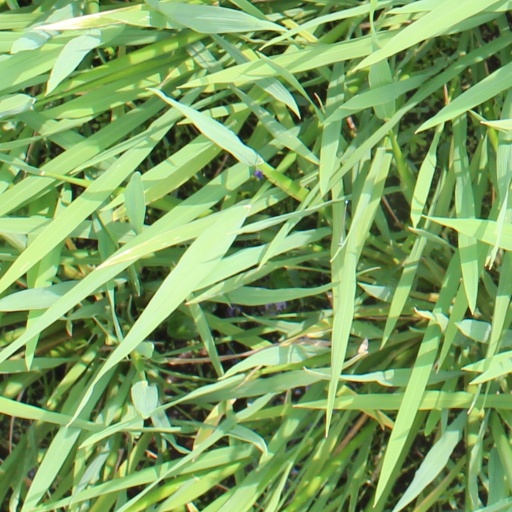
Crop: rice